363rd Intelligence, Surveillance and Reconnaissance Wing

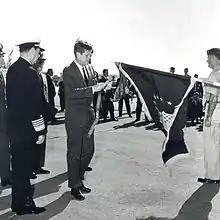
President Kennedy presents AFOUA to the 363 TRW in 1962 in recognition of the unit's actions associated with the Cuban Missile Crisis.

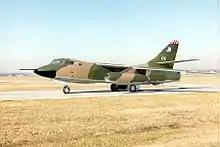
Douglas RB-66B 53-475 of the 39th Tactical Electronics Warfare Training Squadron

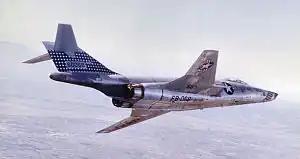
McDonnell RF-101C-65-MC Voodoo Serial No. 56-0068 of the 363rd Tactical Reconnaissance Wing.

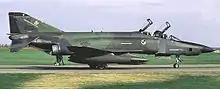
McDonnell RF-4C-34-MC Phantom II Serial No. 67-0436 of the 16th Tactical Reconnaissance Squadron in October 1986.

On 1 April 1951, the 363rd TRW was transferred to Shaw Air Force Base, South Carolina. The 363rd Tactical Reconnaissance Wing would remain at Shaw, under various designations, for the next 43 years. The wing's mission was to fly photographic, electronic and electronic intelligence missions to support air and ground operations by American or Allied ground forces through its operational component, the 363rd Tactical Reconnaissance Group. In addition, the 363rd provided combat crew training for reconnaissance aircrews.